Hua Lamphong railway station

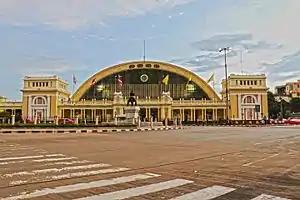

Bangkok (Hua Lamphong) railway station is a railway station in Pathum Wan, the former central passenger terminal in Bangkok and the former railway hub of Thailand. It is in the center of the city in the Pathum Wan district, and is operated by the State Railway of Thailand (SRT). Long distance trains moved to the new central station at Krung Thep Aphiwat Central Terminal in 2023.